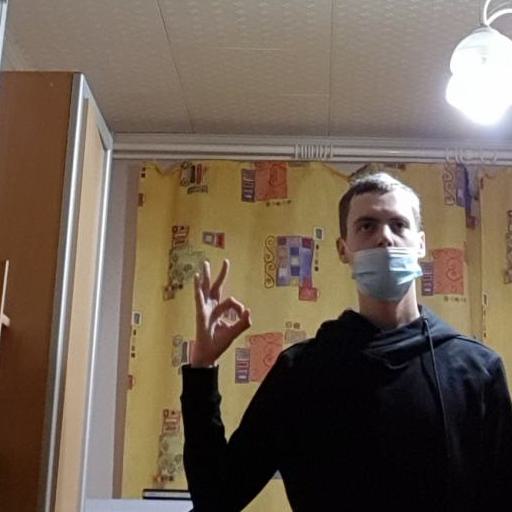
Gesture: ok